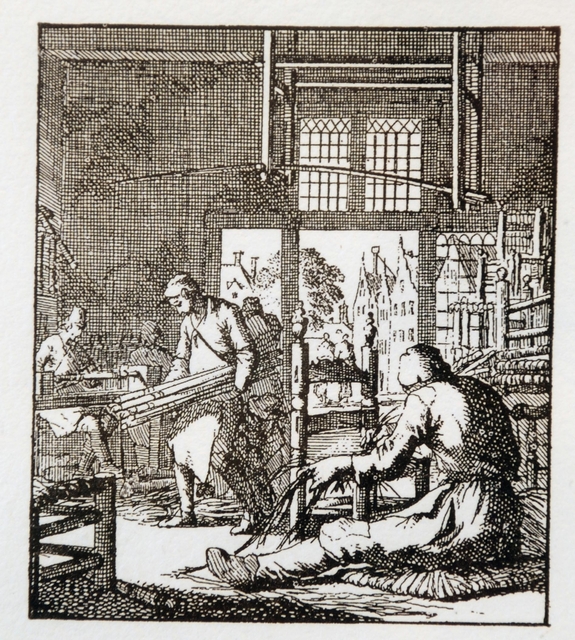
Texture: crosshatched